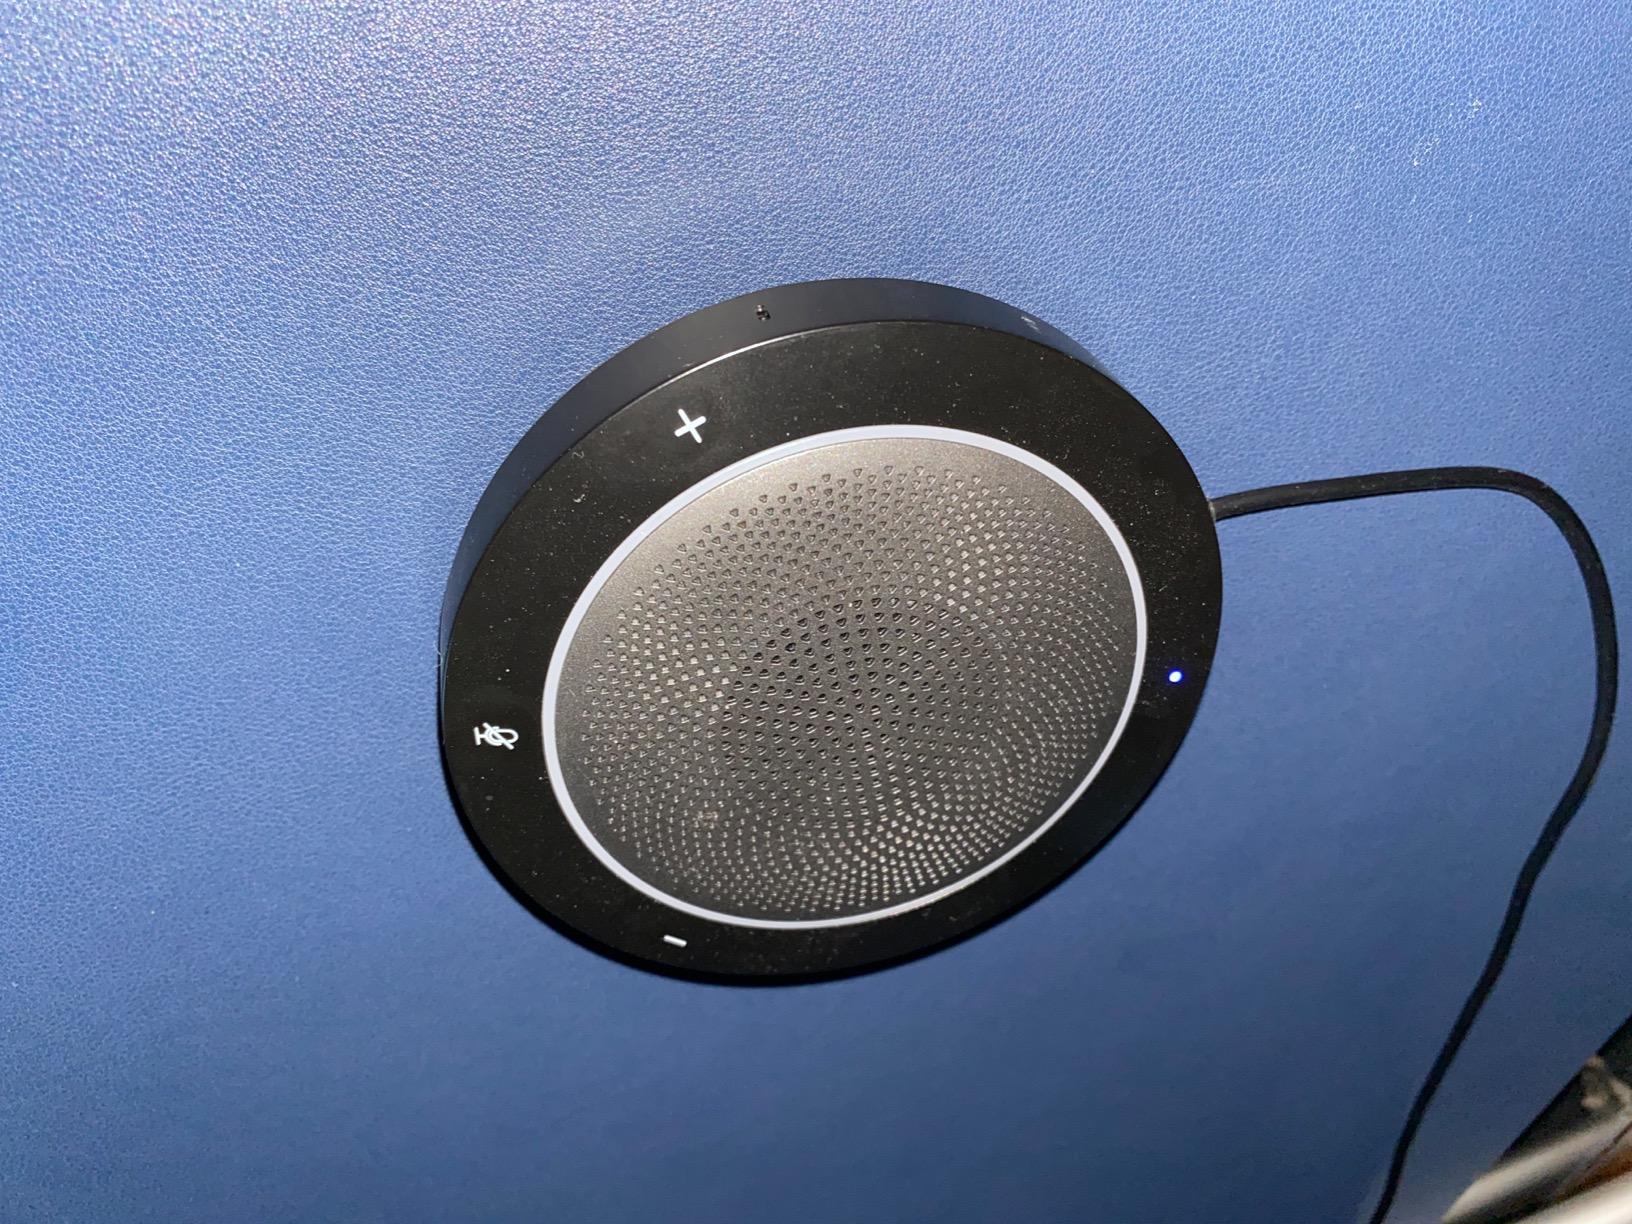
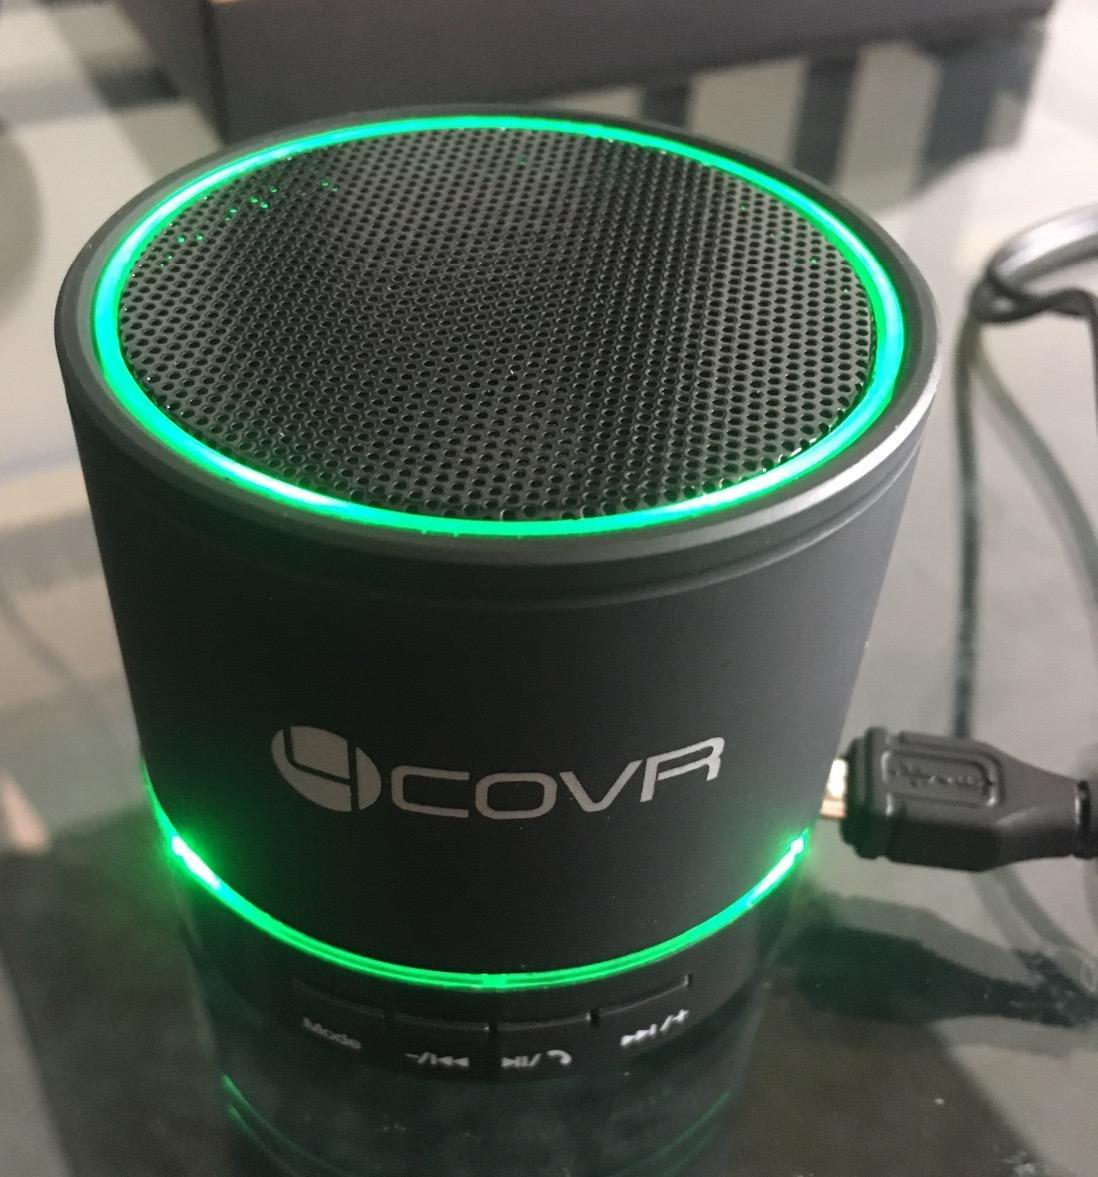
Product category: microphone
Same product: no